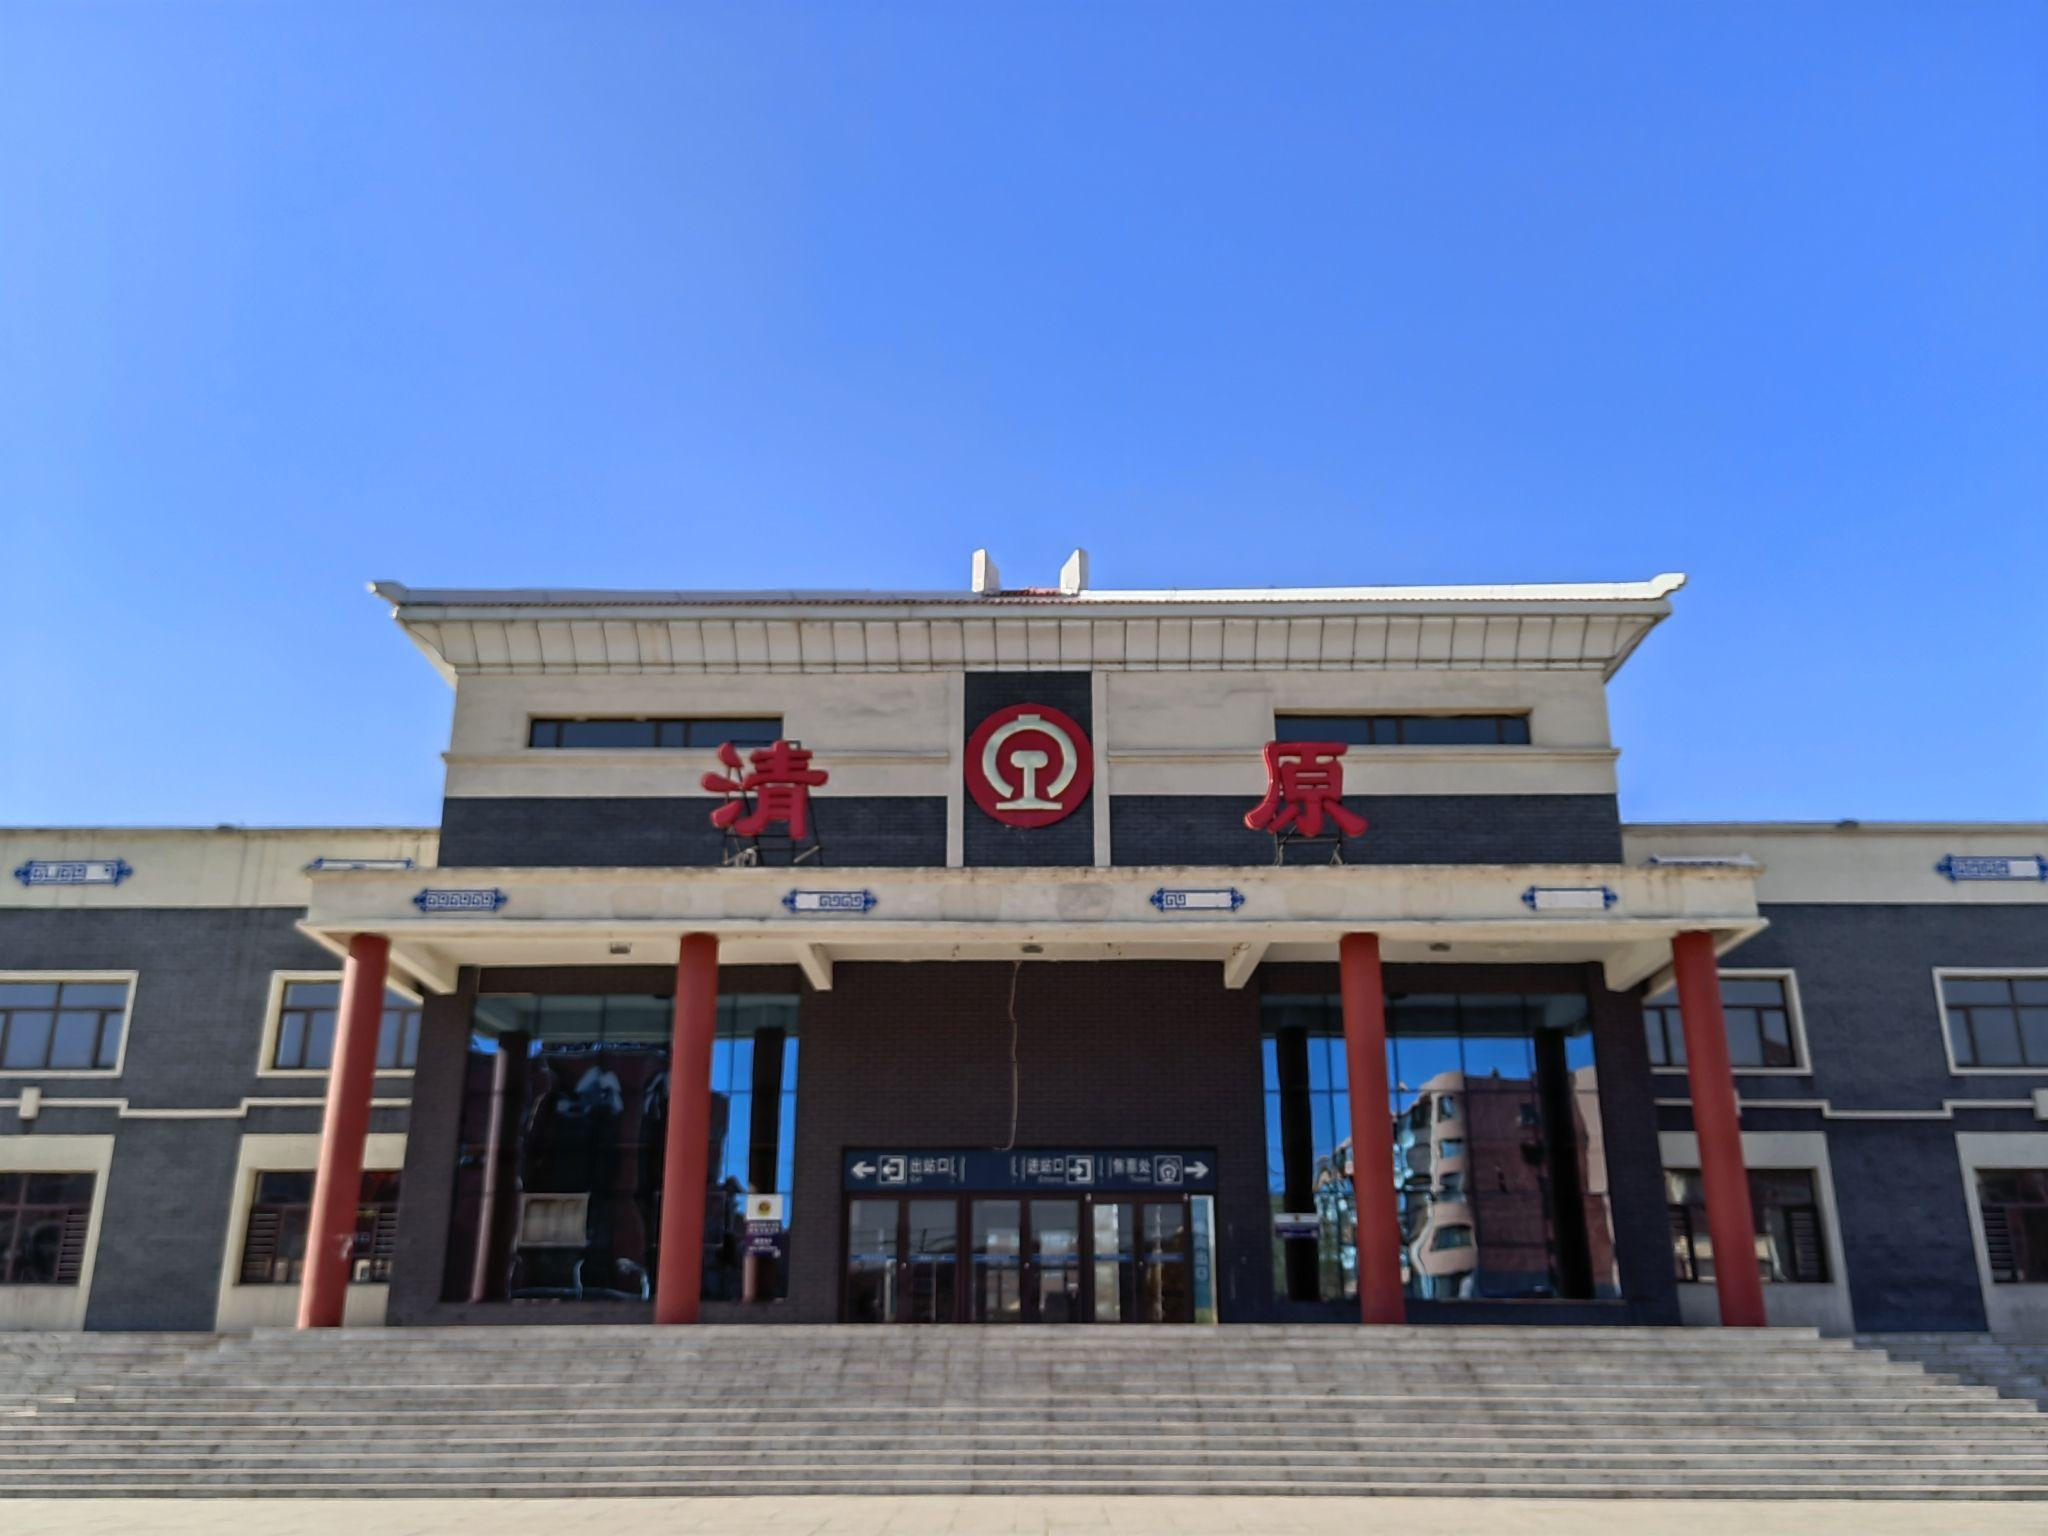
地标名称：清原站
所在城市：抚顺市·清原满族自治县